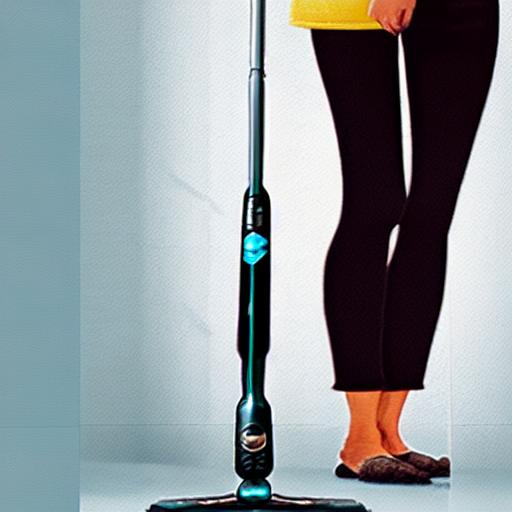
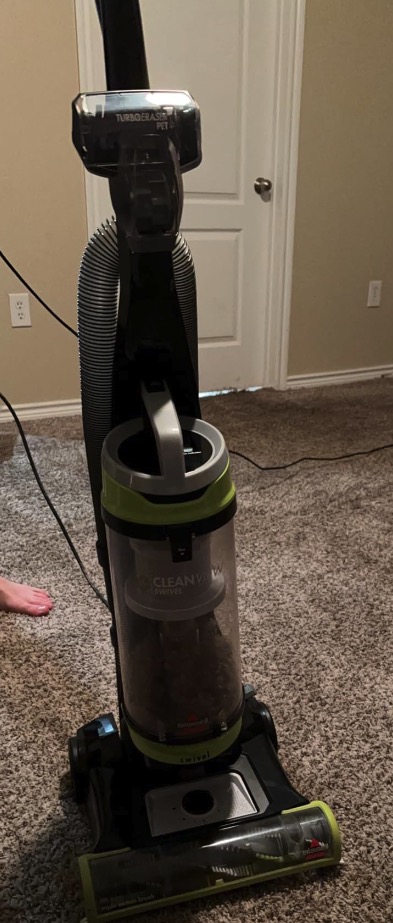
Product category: items_vacuum
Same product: no